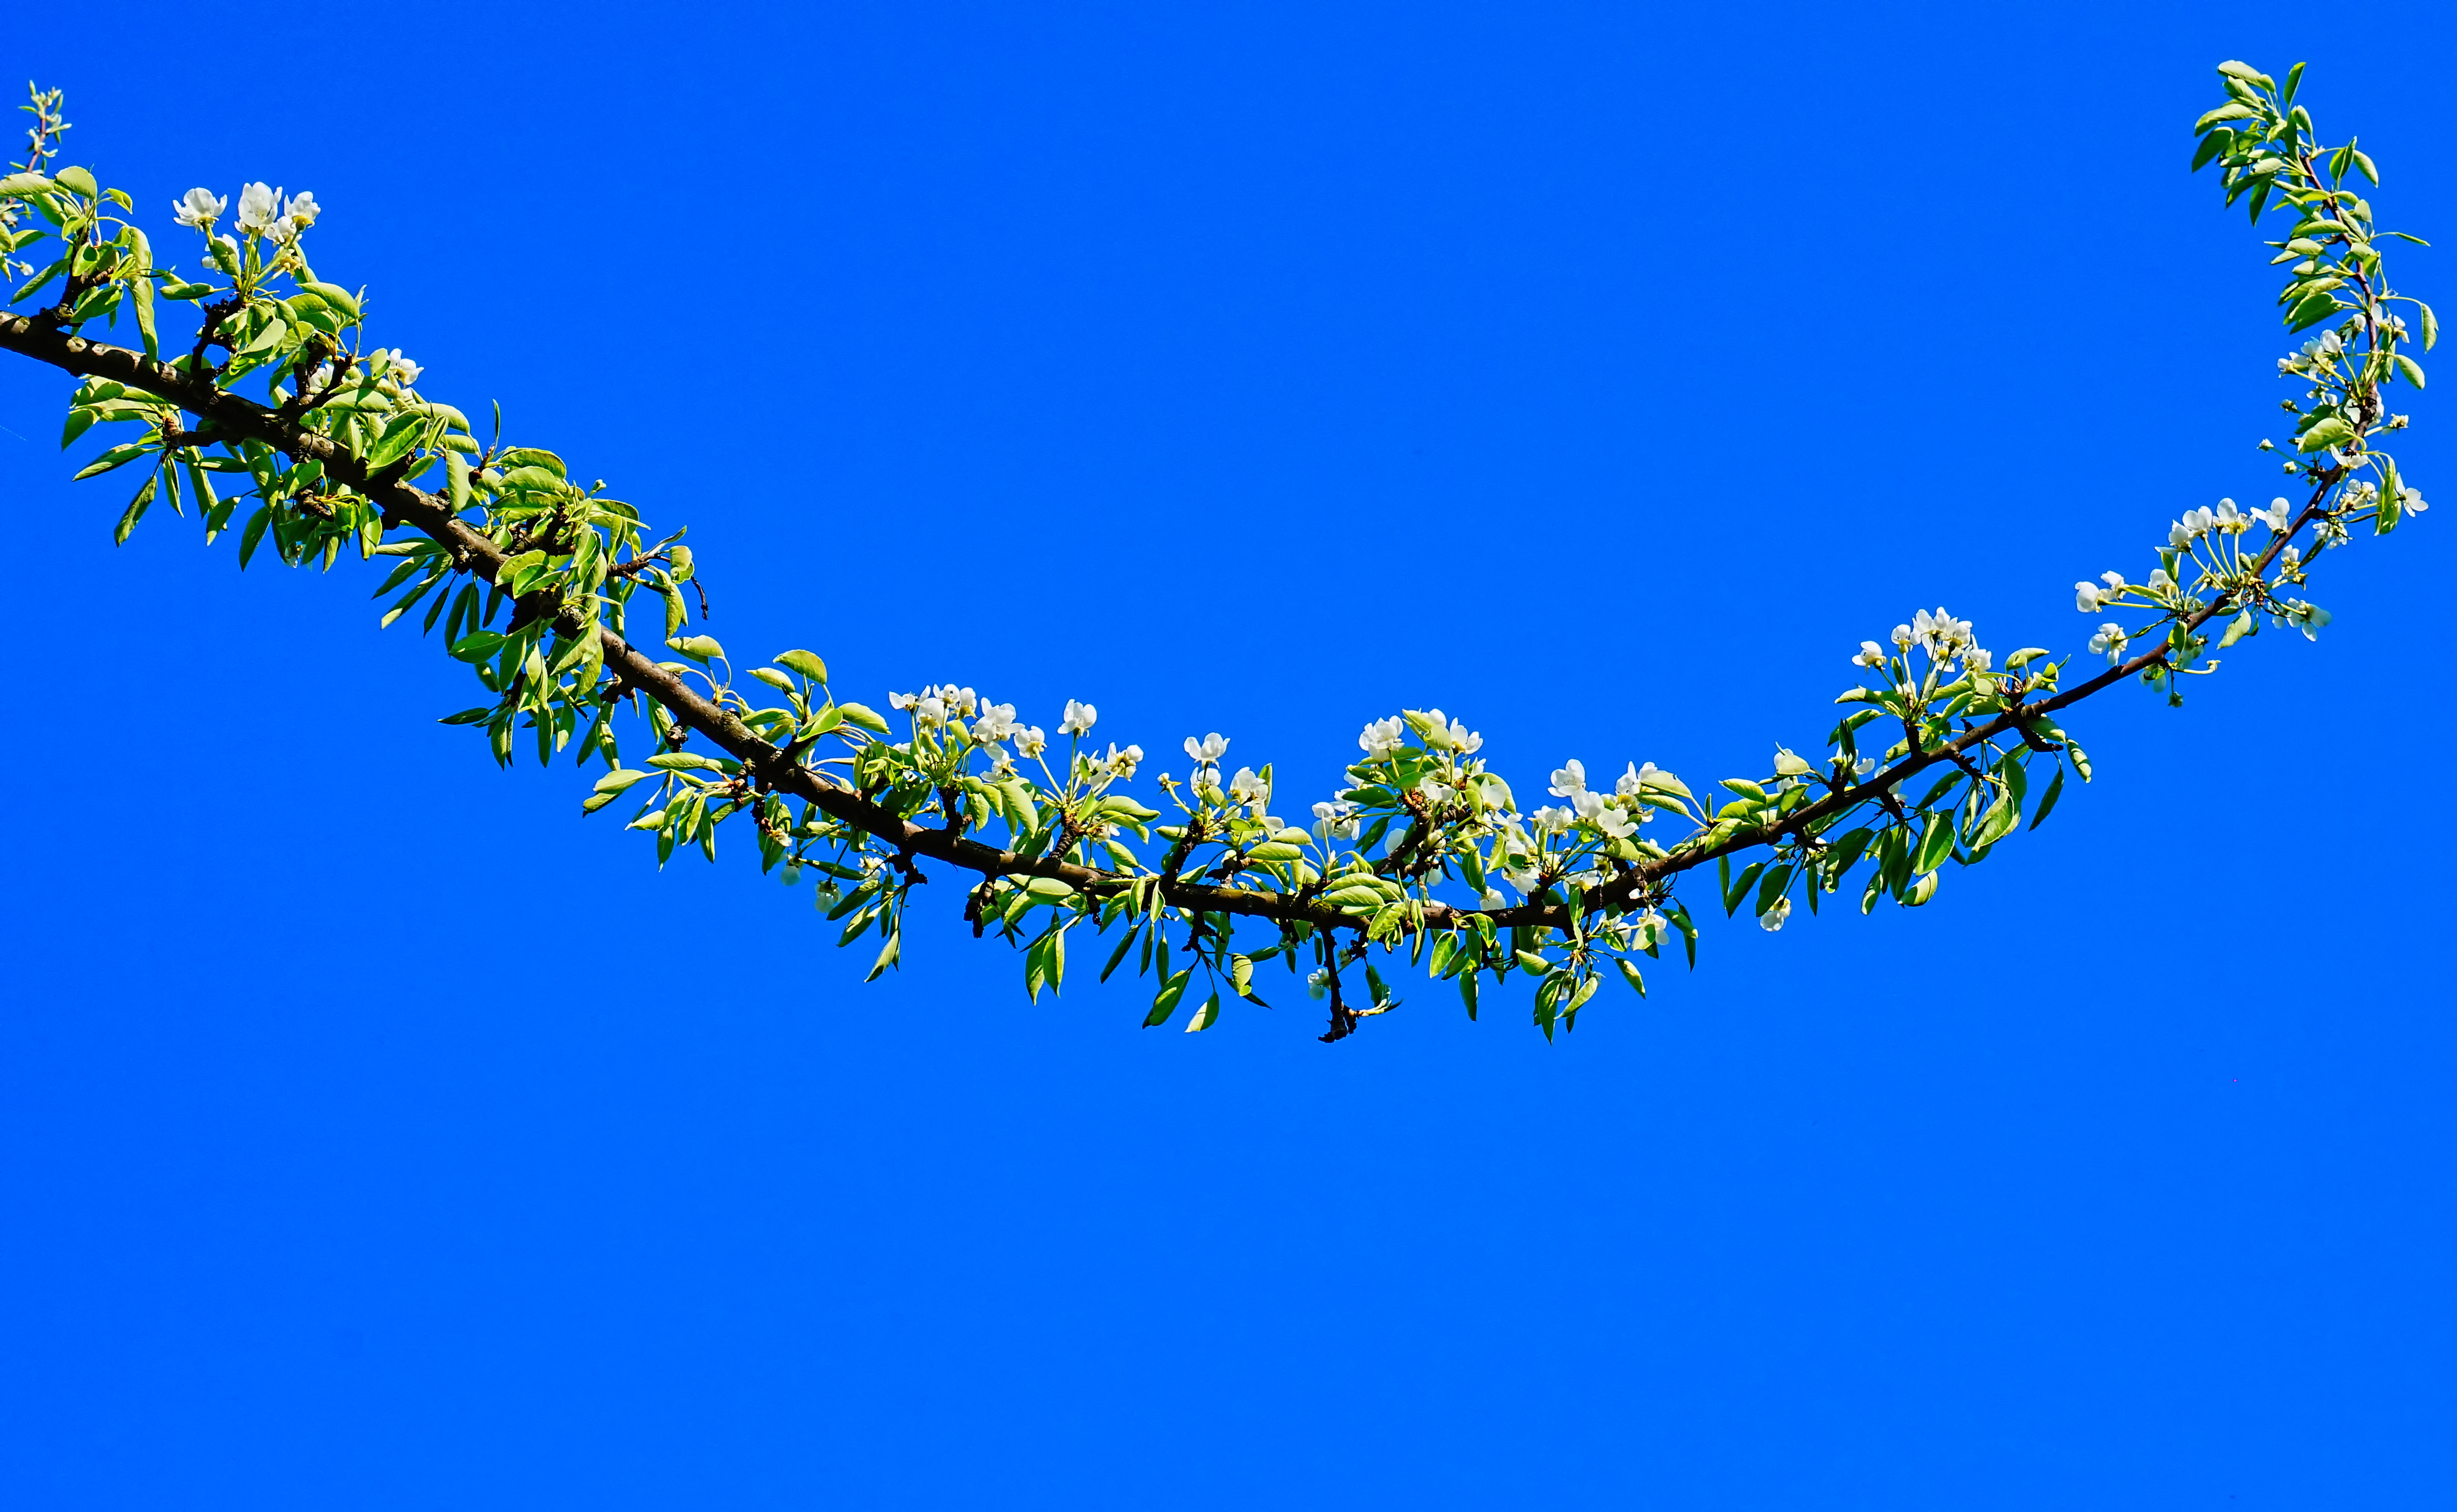
tree, branch, blossom, plant, sky, leaf, flower, blue, flora, shrub, blossoms, finland, helsinki, oksa, macro photography, land plant